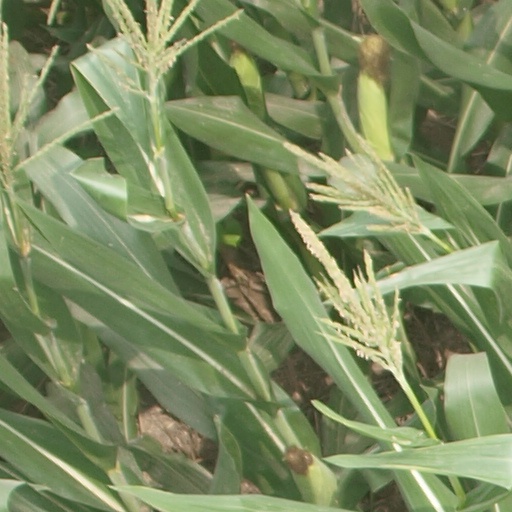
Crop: maize; corn